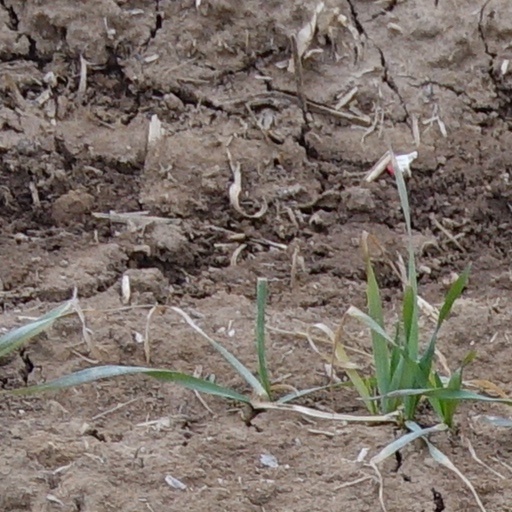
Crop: wheat